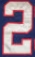
Number: 2